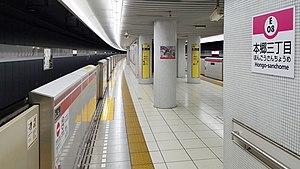
Hongō-sanchōme est une station du métro de Tokyo sur les lignes Marunouchi et Ōedo dans l'arrondissement de Bunkyō à Tokyo. Elle est gérée conjointement par les compagnies Tokyo Metro et Toei.